Kamyshlov Log

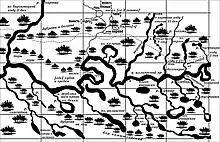
The Kamyshlov River in 1701 according to an illustration by S. U. Remezov.

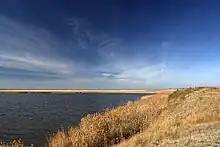
View of Pokrovskoye Lake

The Kamyshlov Log ( or "Урочище Камышловский лог"), is the valley of a disappeared river in Siberia. Administratively it falls within Omsk Oblast, Siberian Federal District, of the Russian Federation, as well as the North Kazakhstan Region of Kazakhstan.